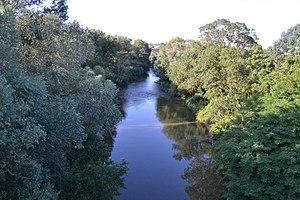
L'Hers-Vif, vu depuis l'ancien pont ferroviaire entre Roumengoux et Moulin-Neuf (Ariège, France).
Moulin- Neuf est une commune française située dans le département de l'Ariège, en région Occitanie.
Roumengoux est une commune française, située dans le département de l'Ariège en région Occitanie.